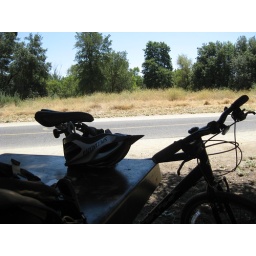
Chilling under a black walnut tree